10th Bersaglieri Regiment

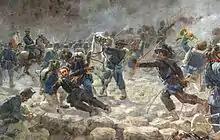
The commander of the XXXIV Battalion, Major Giacomo Pagliari, falls during the storming of Porta Pia in Rome 1870

On 1 January 1871 the 10th Bersaglieri Regiment was formed in Rome with the XVI Battalion, XXXIV Battalion, XXXV Battalion, and XXXVI Battalion, which were transferred from the 5th Bersaglieri Regiment. The four battalions were renumbered as I, II, III, and IV battalion upon entering the new regiment. On 16 September 1883 the IV Battalion was transferred to the newly formed 12th Bersaglieri Regiment. On 18 June 1886, all Bersaglieri battalions resumed their original numbering and afterwards the 10th Bersaglieri Regiment consisted of the XVI Battalion, XXXIV Battalion, and XXXV Battalion.